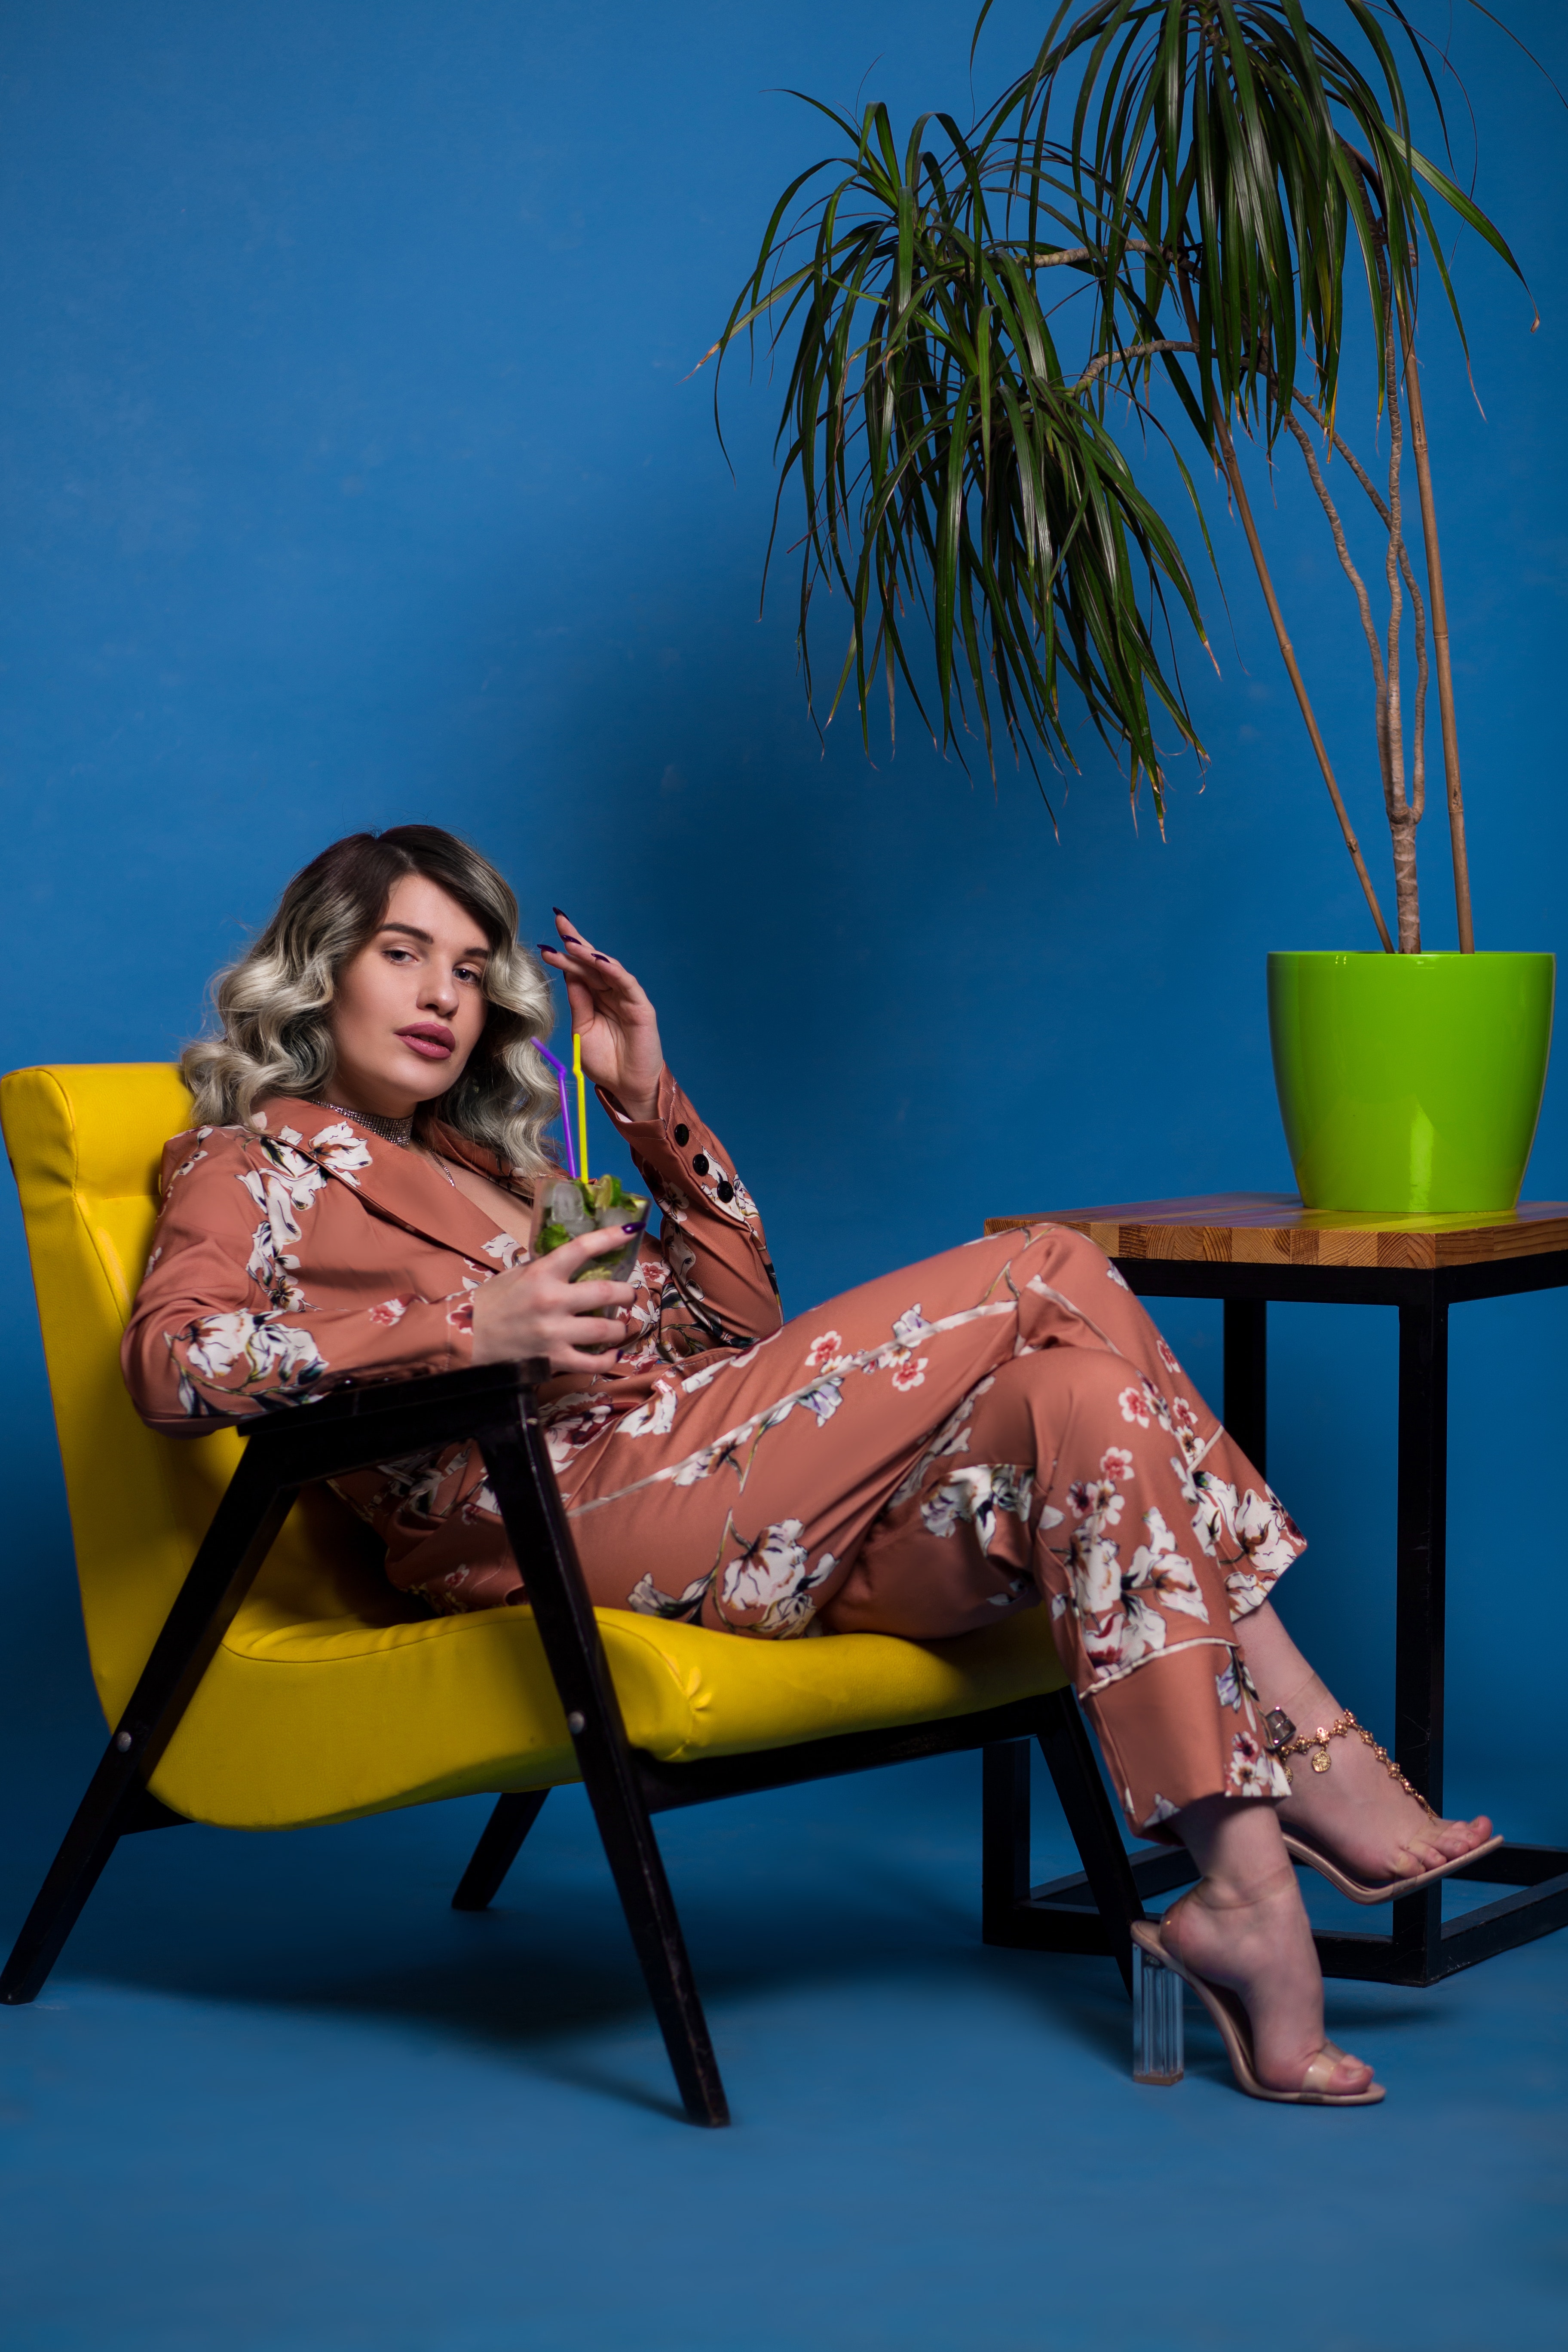
sitting, leisure, furniture, yellow, leg, fun, couch, thigh, human leg, photo shoot, black hair